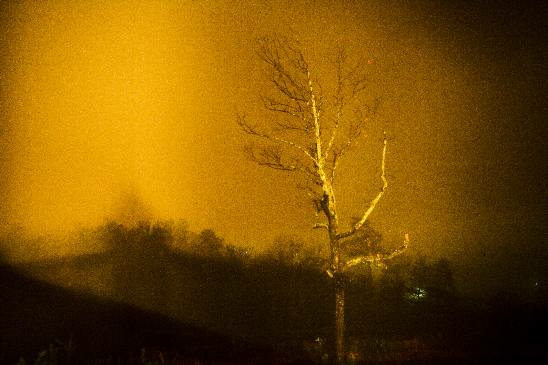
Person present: No